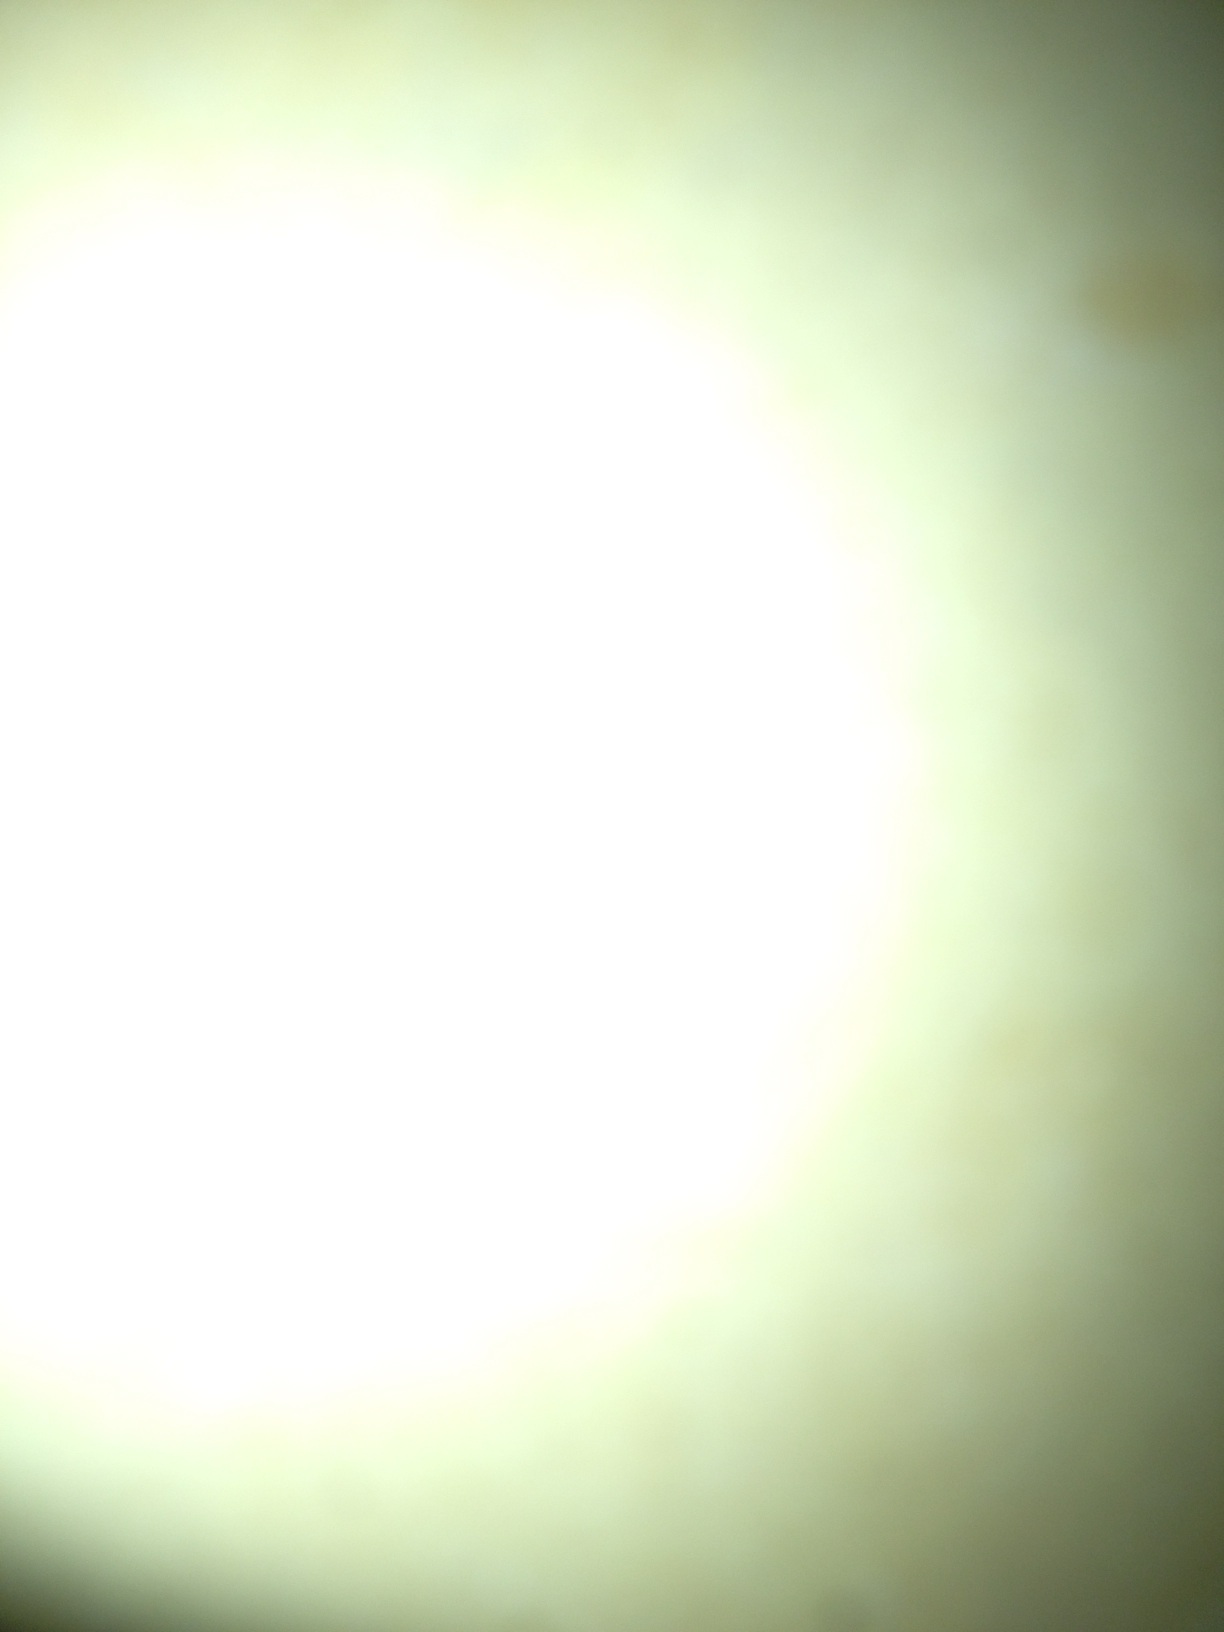Question: What is this?
Answer: unanswerable